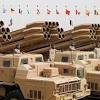
Label: Self Propelled Artillery